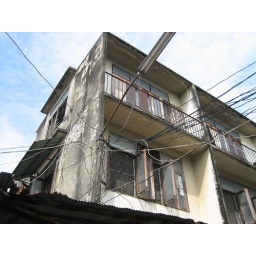
over the bridge to the old/new market